Jim Van Pelt

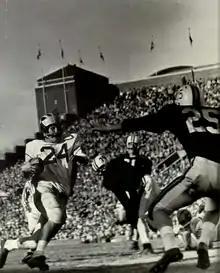
Van Pelt in 1957 against Minnesota at Old Memorial Stadium

James Sutton Van Pelt (November 11, 1935 – July 2, 2022) was an American professional football player who was a quarterback for the Winnipeg Blue Bombers in the Canadian Football League (CFL). He played college football for the Michigan Wolverines from 1955 to 1957. Playing in the CFL in 1958 and 1959, he led the Blue Bombers to consecutive Grey Cup championships and set league records with seven touchdown passes in a game, a 107-yard touchdown pass, and 22 points scored in the 1958 Grey Cup championship game.